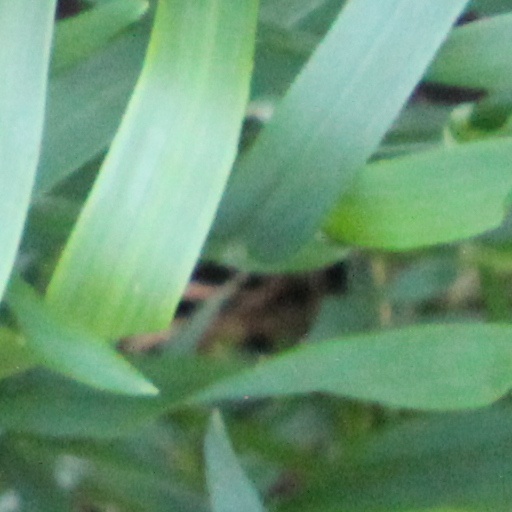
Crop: wheat